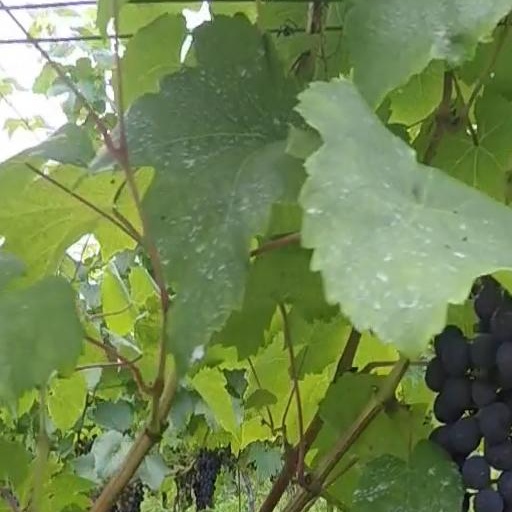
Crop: grape